Upper Iowa University

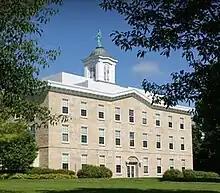
Alexander-Dickman Hall, built in 1855, is the oldest building on the Fayette Campus and constructed of native limestone.

In 1854, Elizabeth Alexander, a pioneer living near what is now Fayette, Iowa, proposed the idea of a college to her husband, Robert, who donated $10,000 toward the cause. Their son-in-law, Samuel Robertson, donated $5,000 and of land. In 1856, the first Board of Trustees meeting was held; articles of Incorporation were adopted; and classes began January 7, 1857. The university was affiliated with the Methodist Church until 1928.